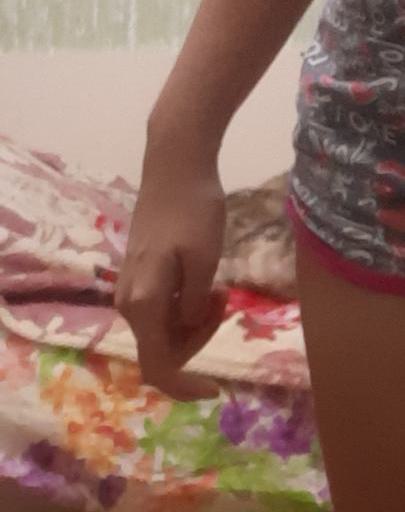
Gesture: no_gesture